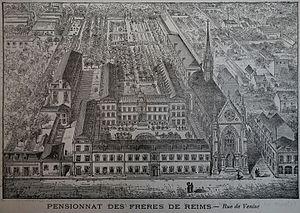
vue de la chapelle st-Joseph.
Fondé en 1874 par les Pères jésuites, Saint-Joseph de Reims est un établissement scolaire catholique mixte sous contrat d’association avec l’État scolarisant 1 250 élèves de la maternelle au baccalauréat, actuellement situé entre les rues des Capucins, de Venise, de l'Équerre et des Moulins à Reims. Il dispose d’un internat de 340 lits pour les collégiens et les lycéens et propose un projet de formation, fortement inspiré de la pédagogie ignatienne, en trois étapes :
La rue de Venise est une voie de la commune de Reims, située dans le département de la Marne, en région Champagne-Ardenne.